Boma (enclosure)

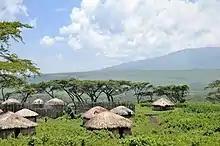
Maasai boma in the Ngorongoro Conservation Area in Tanzania.

A popular myth told to tourists in the African Great Lakes states that BOMA stood for 'British Overseas Management Administration' or 'British Officers Mess Area' during the colonial era in Africa. The myth holds that the term has since been adopted into Swahili and several other vernacular Bantu languages of former British East Africa (for example, Chichewa and Chitumbuka in Malawi) to mean government in general, or locations of governmental offices, such as district centers.